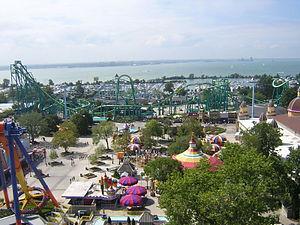
Raptor sont des montagnes russes inversées du parc Cedar Point, localisées à Sandusky, dans l'Ohio, aux États-Unis.
Cedar Point est un parc d'attractions situé à Sandusky dans l'Ohio, aux États-Unis, sur une péninsule du lac Érié. Il détient plusieurs records, dont celui du parc ayant le plus d'attractions, 69 manèges. Parmi elles, se trouvent 17 montagnes russes dont le Top Thrill Dragster, qui a battu plusieurs records